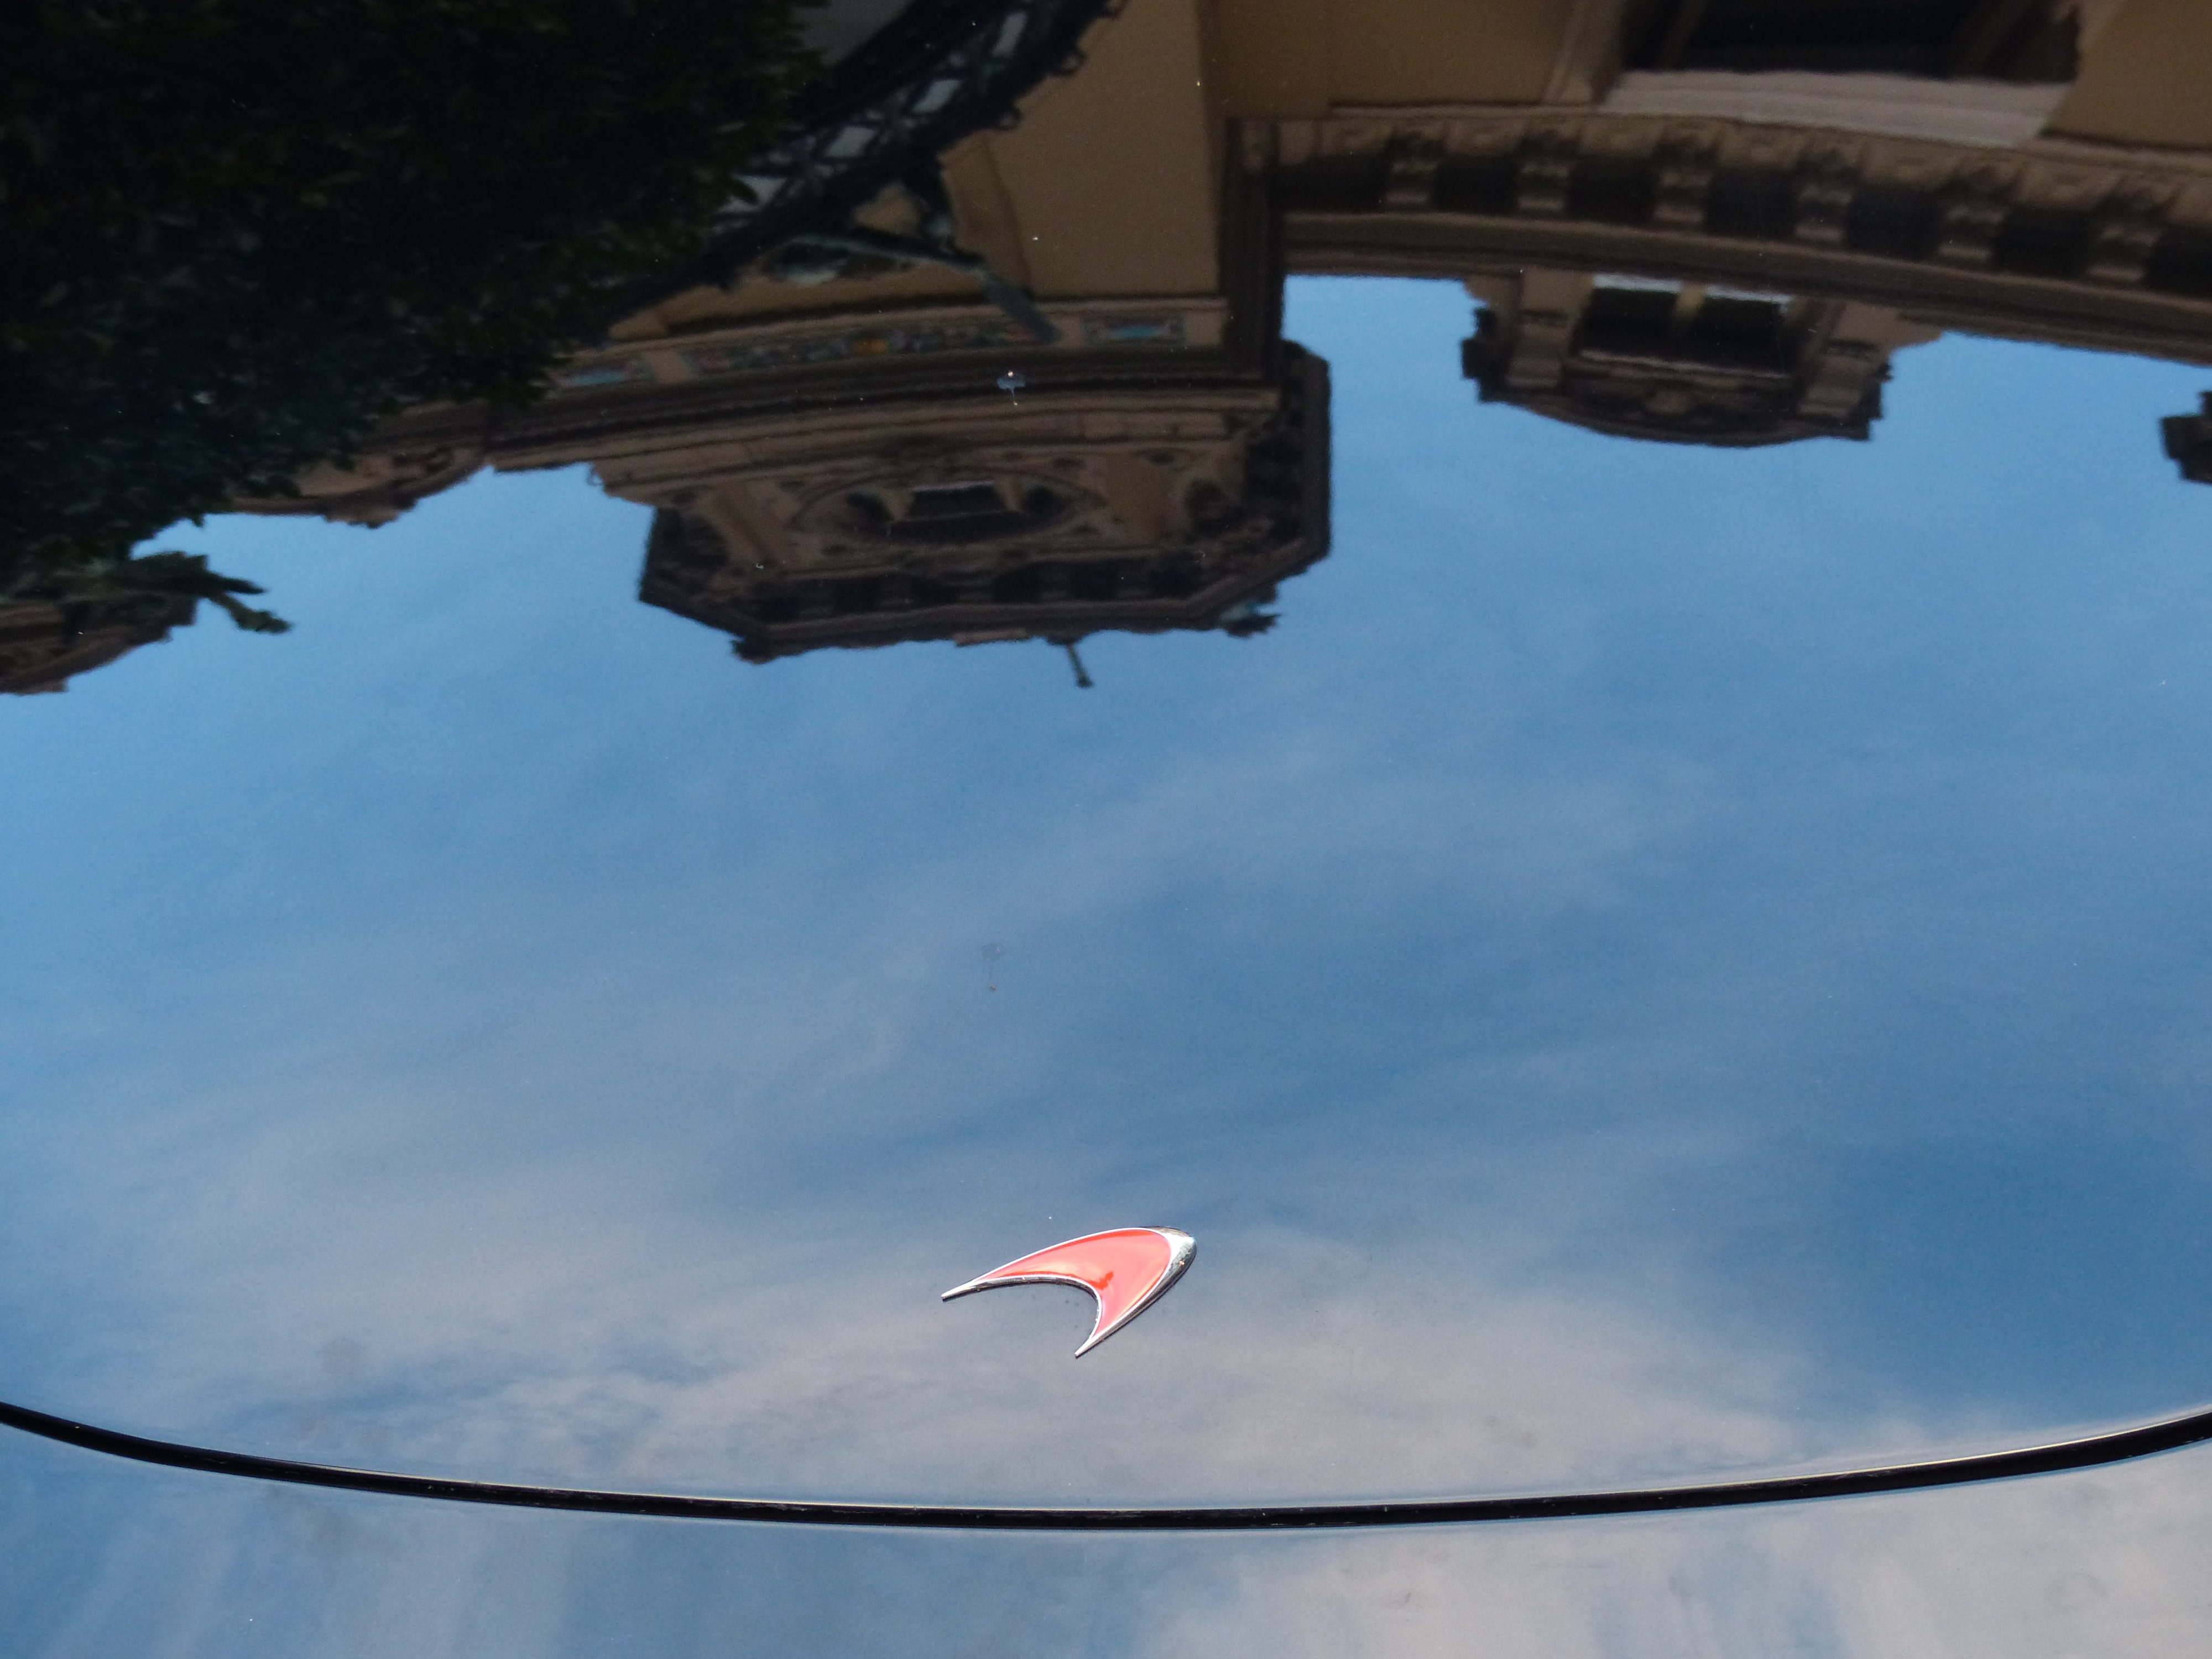
wing, sky, airplane, aircraft, reflection, red, vehicle, symbol, aviation, flight, auto, black, logo, mirroring, screenshot, mclaren, atmosphere of earth, mclaren automotive, cool hood